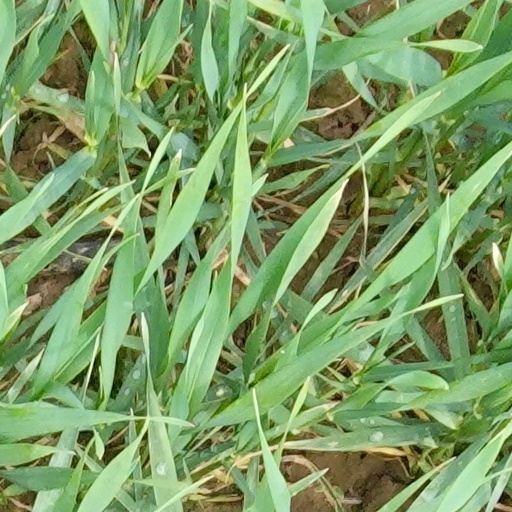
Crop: wheat